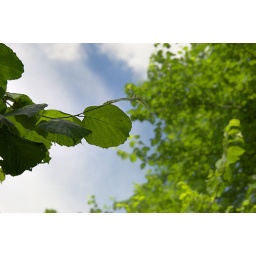
Leaves against a blue sky